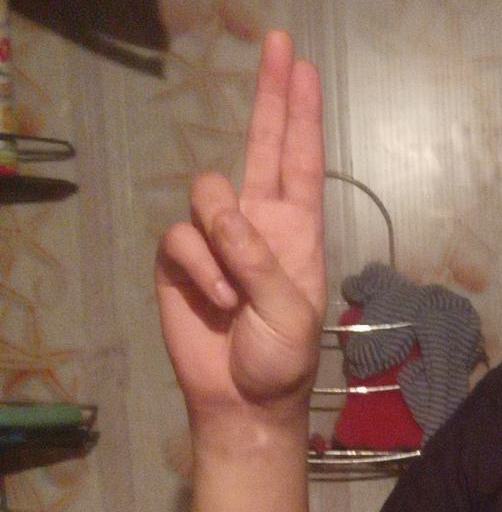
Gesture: two_up